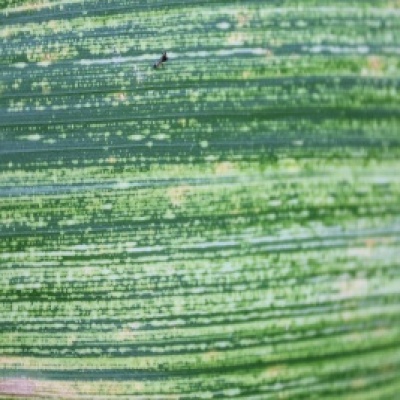
Label: Corn_(Maize)___Maize_Streak_Virus